Mohini Maya Das

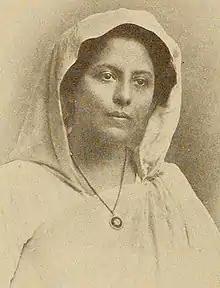
Dora Mohini Maya Das, from a 1922 publication.

Dora Mohini Maya Das (born about 1884) was an Indian educator and speaker. She was the YWCA's associate general secretary for India, Burma, and Ceylon.